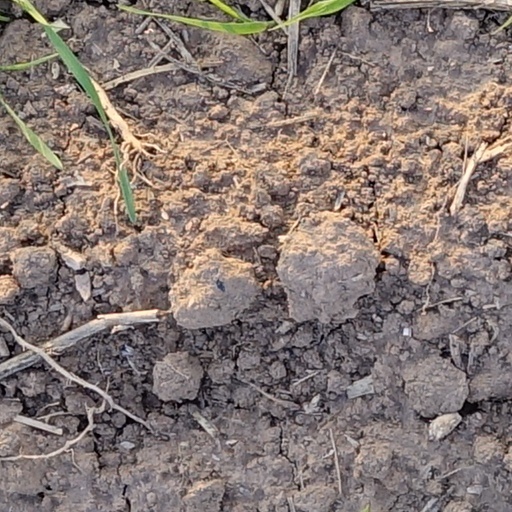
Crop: wheat